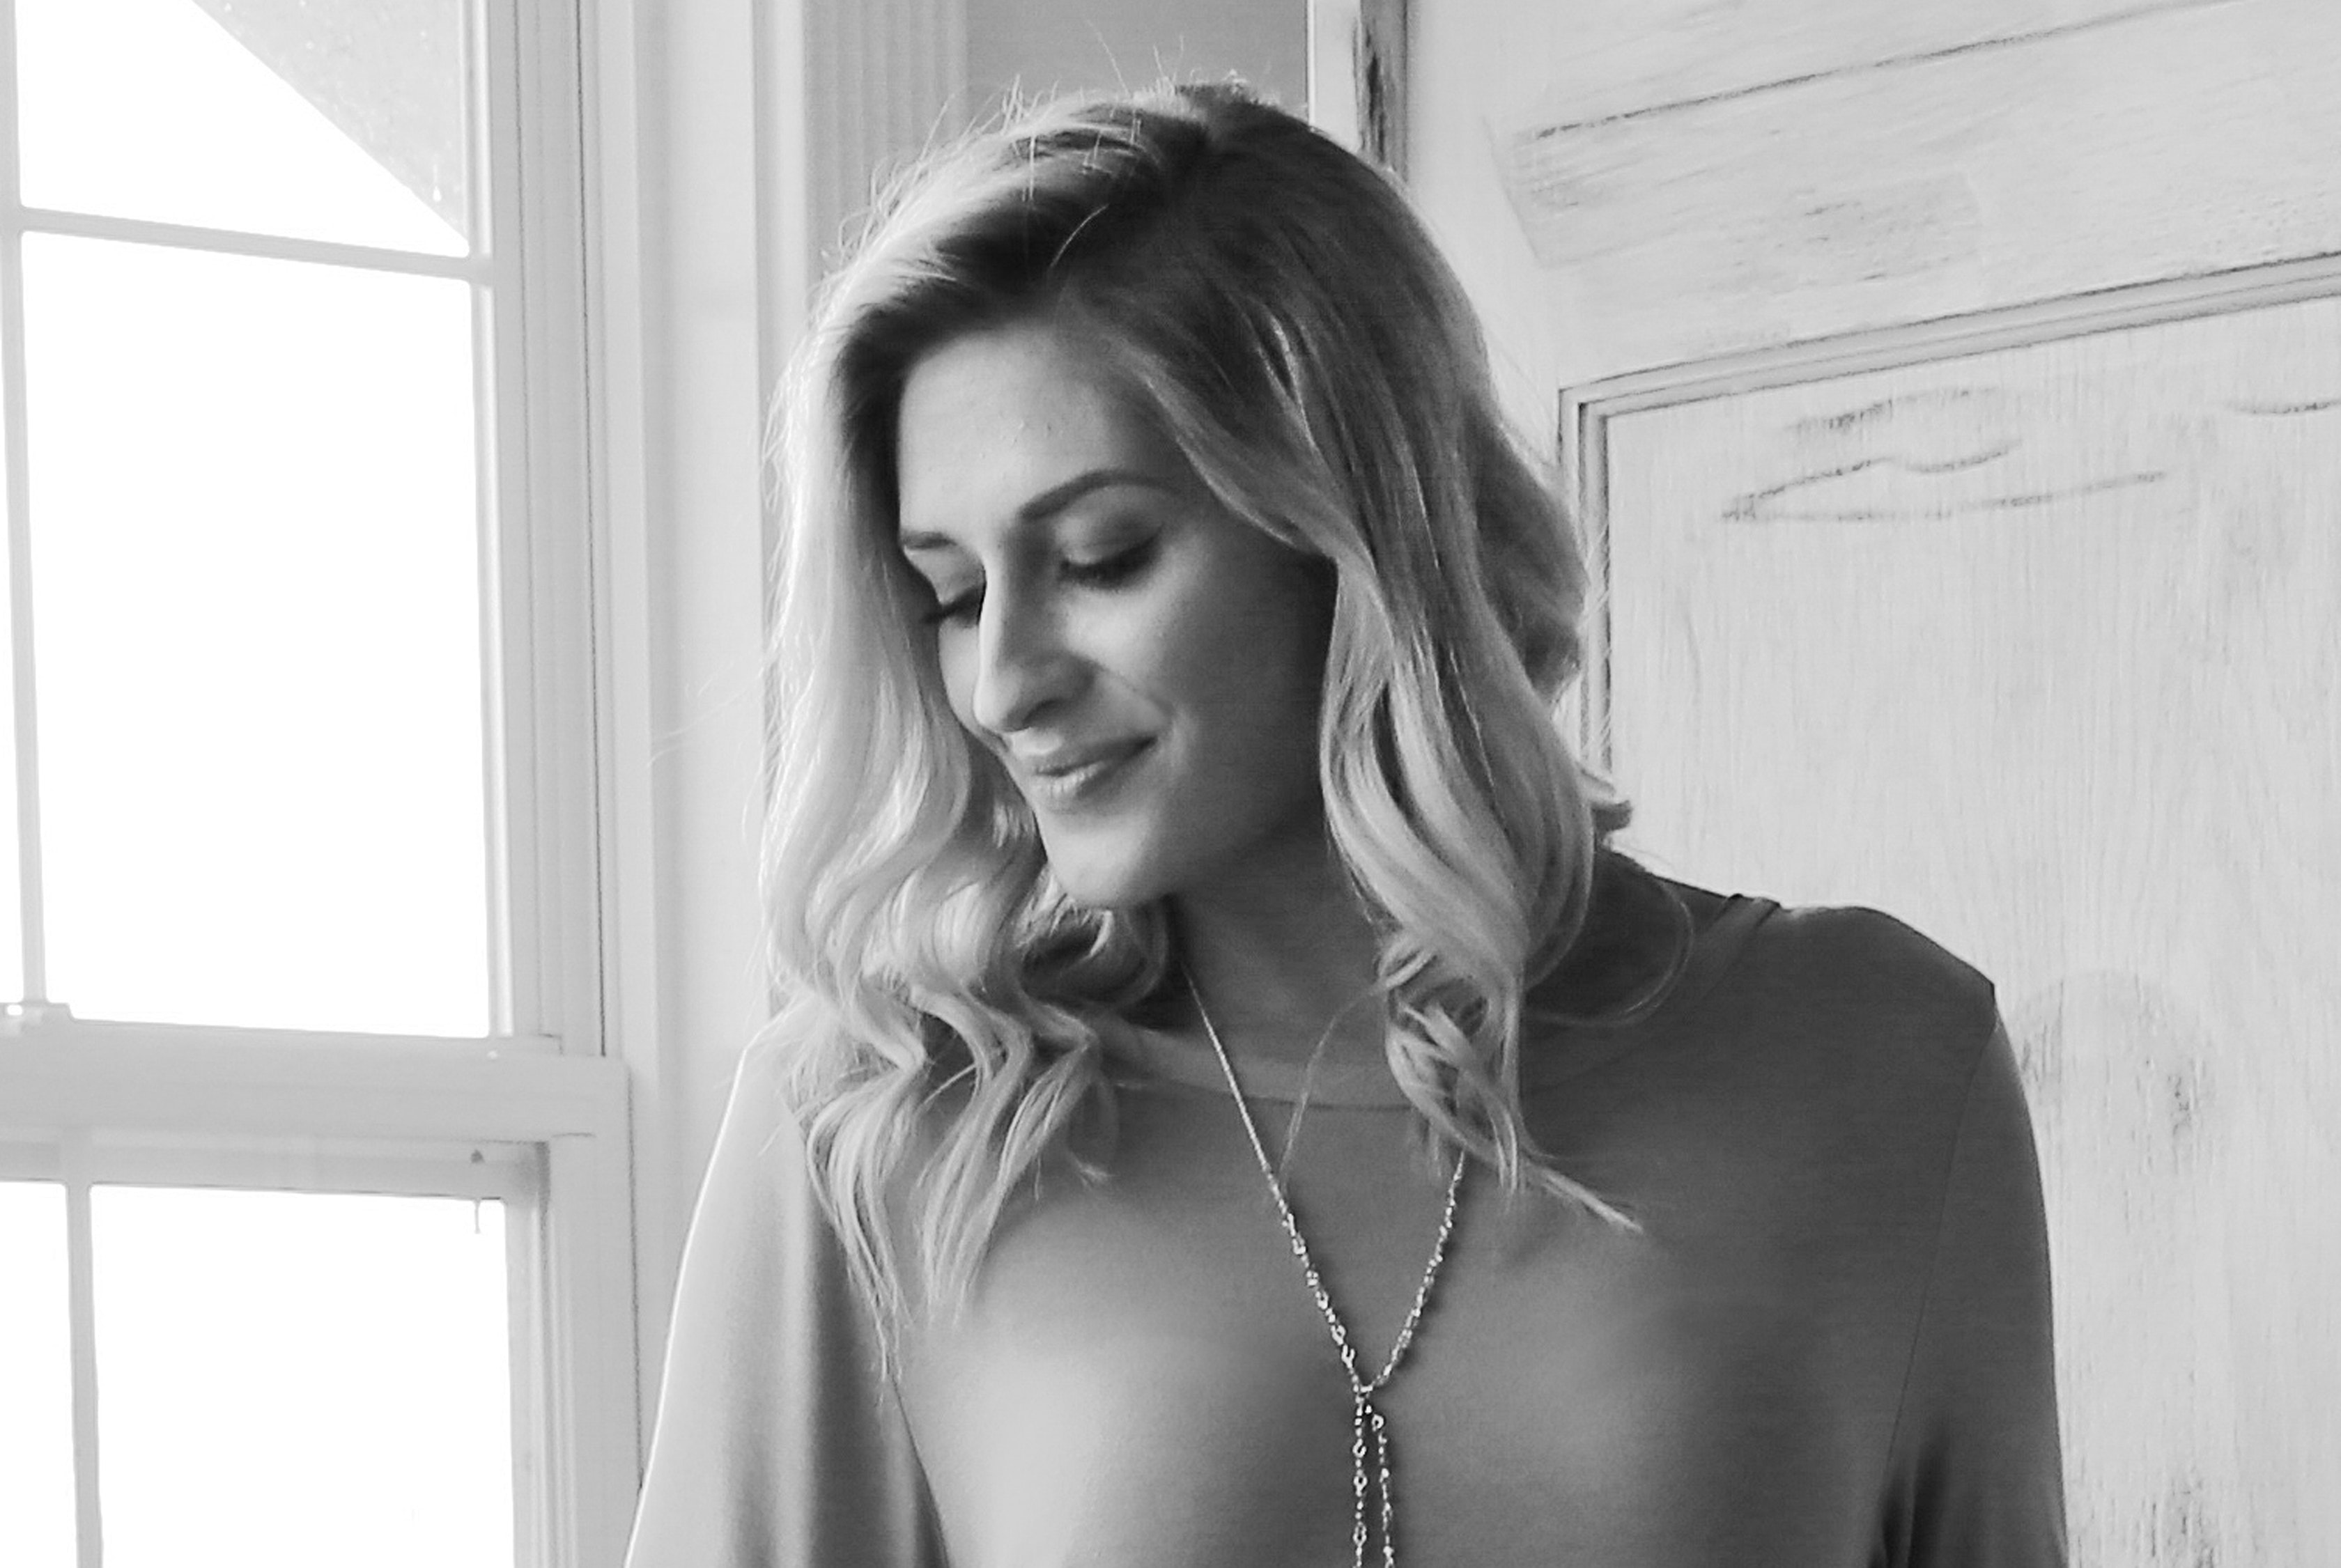
hair, photograph, white, blond, beauty, black and white, photo shoot, lip, model, hairstyle, skin, monochrome photography, photography, long hair, fashion, eye, monochrome, smile, dress, portrait photography, neck, brown hair, fashion accessory, style, fashion model, portrait, jewellery